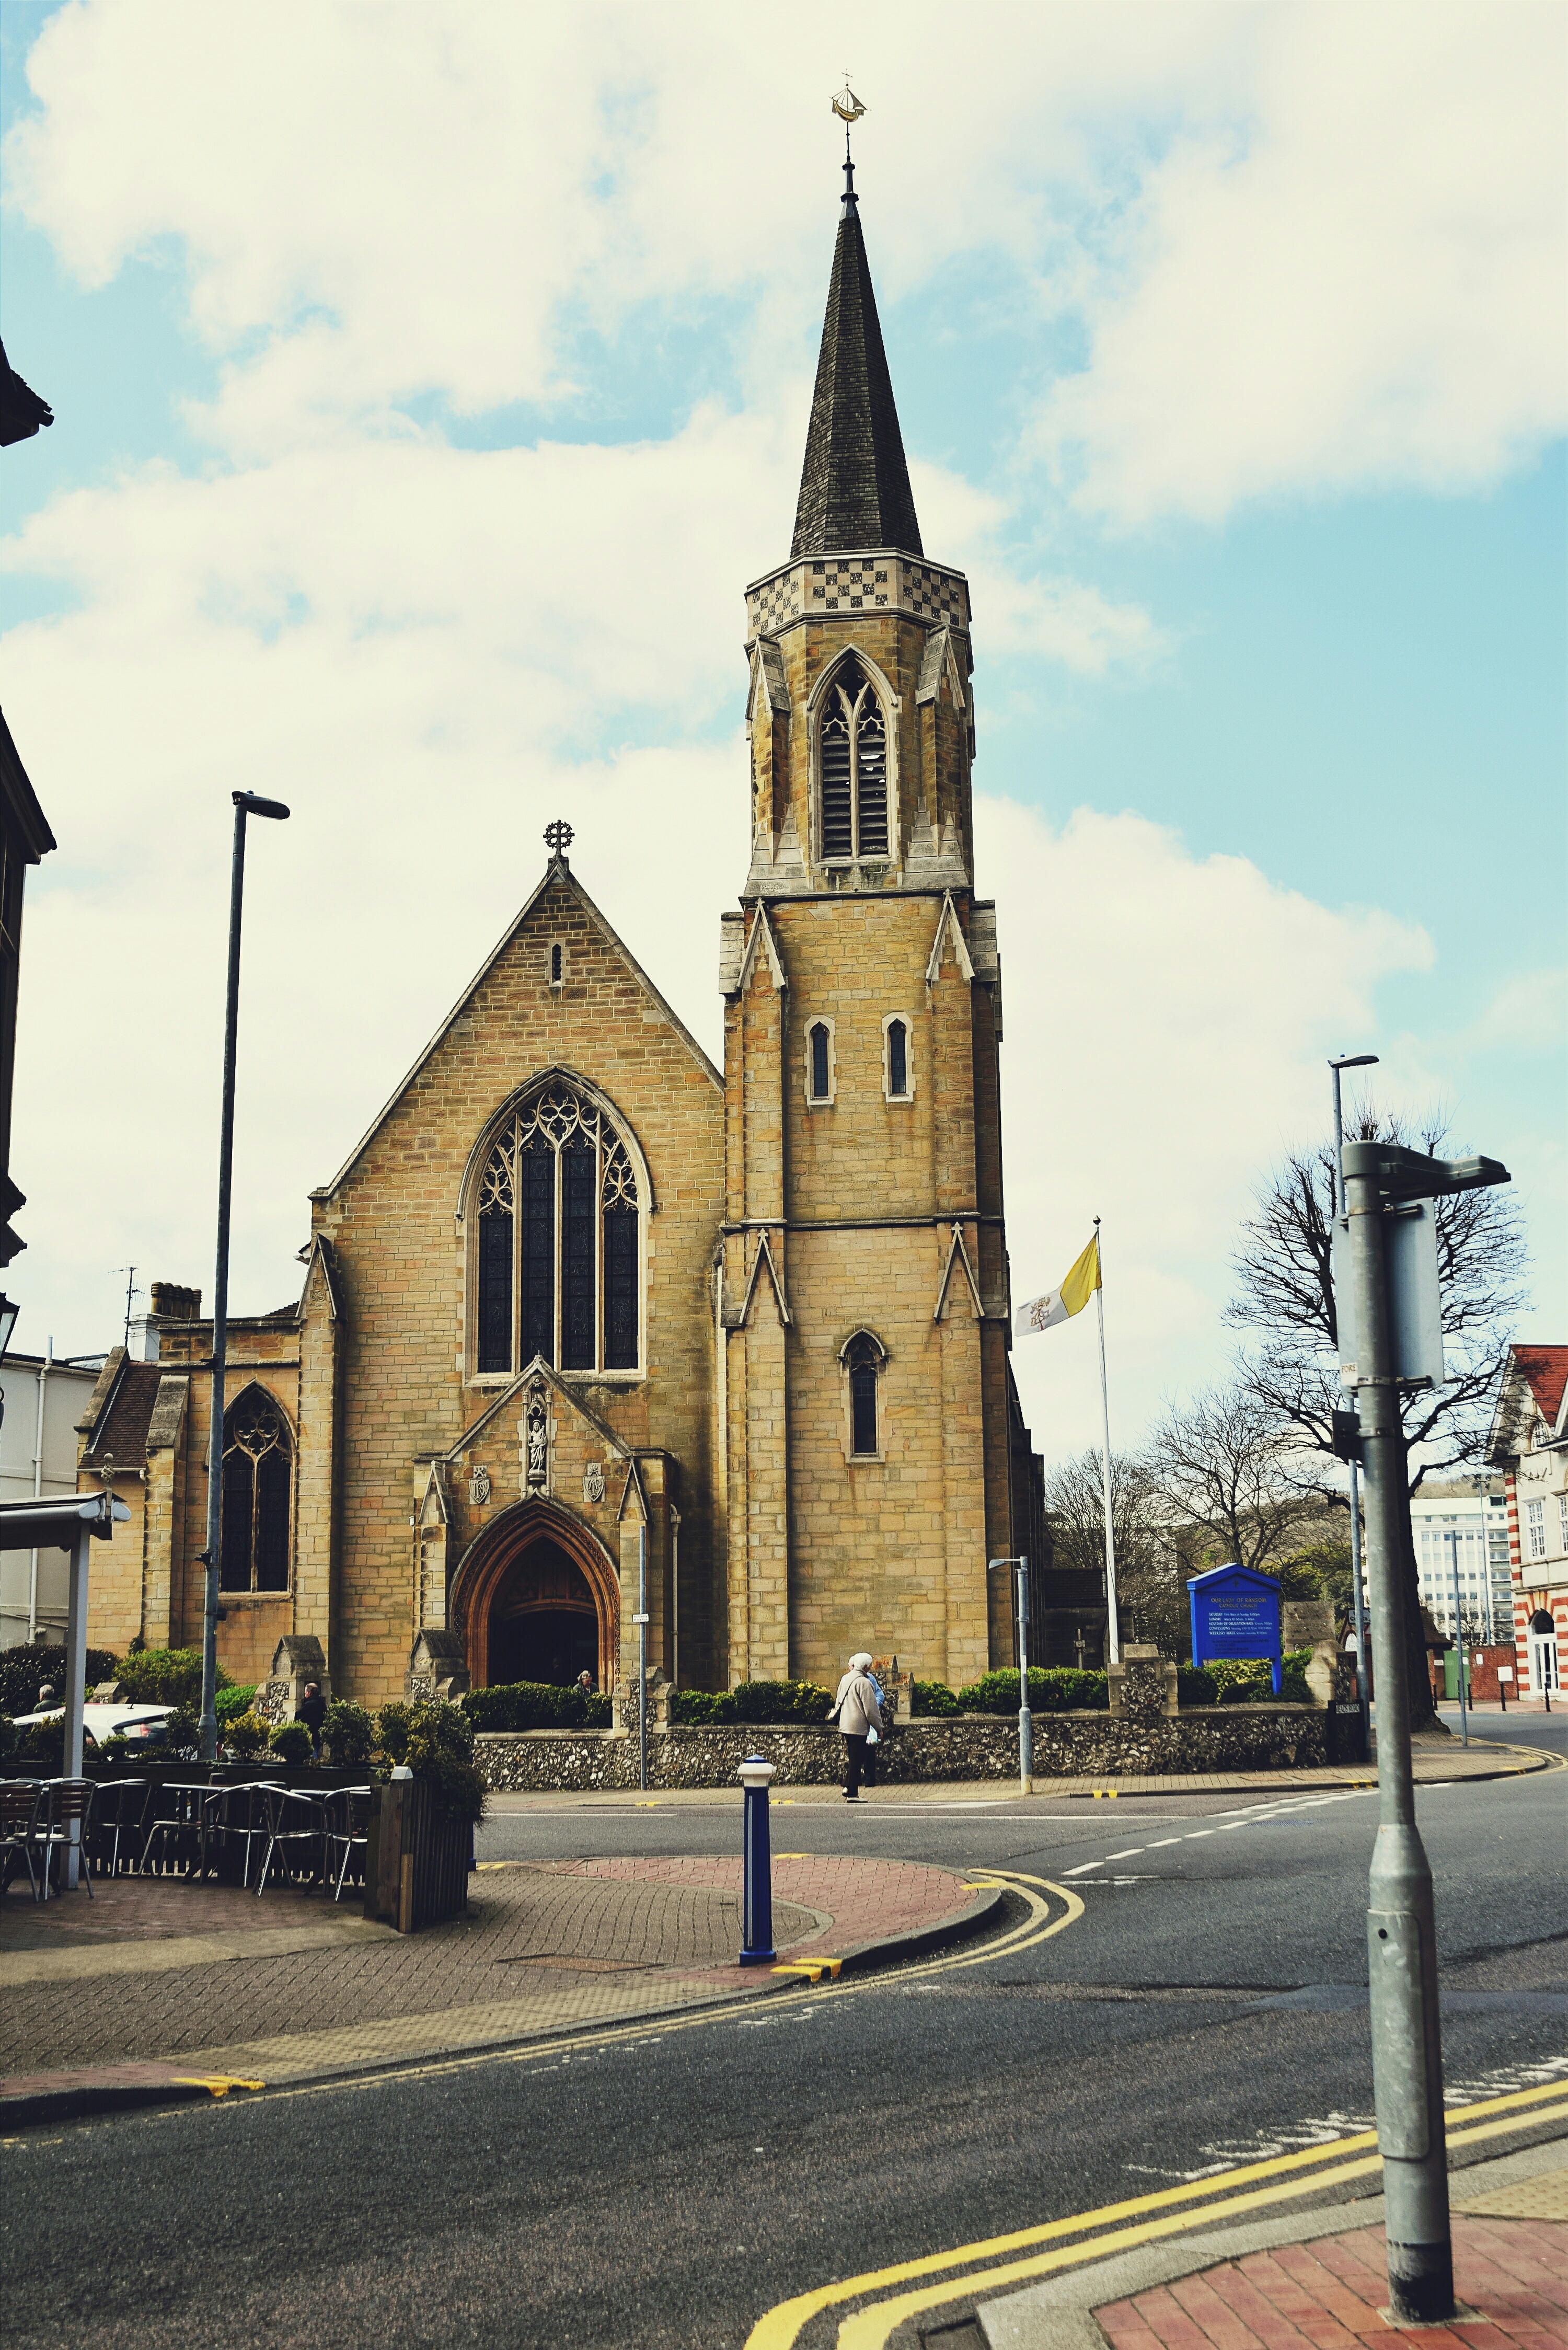
architecture, sky, street, town, building, tower, church, cathedral, chapel, place of worship, bell tower, uk, clouds, spire, steeple, historical, eastbourne, cherch